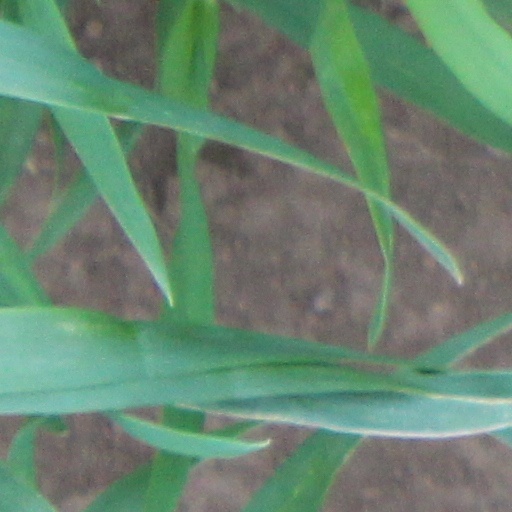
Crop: wheat